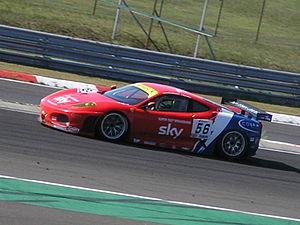
CRS Racing est une écurie de sport automobile britannique fondée en 2007 par Chris Niarchos et Andrew Kirkaldy.
La saison 2009 du Championnat FIA GT est la teizième et ultime édition de cette compétition. Elle est remplacée par le Championnat du monde FIA GT1 à partir de la saison 2010. Elle se déroule du 3 mai au 25 octobre 2009. Elle comprend huit manches dont les 24 Heures de Spa. Elle a consacré les pilotes Michael Bartels et Andrea Bertolini ainsi que l'équipe Vitaphone Racing Team.